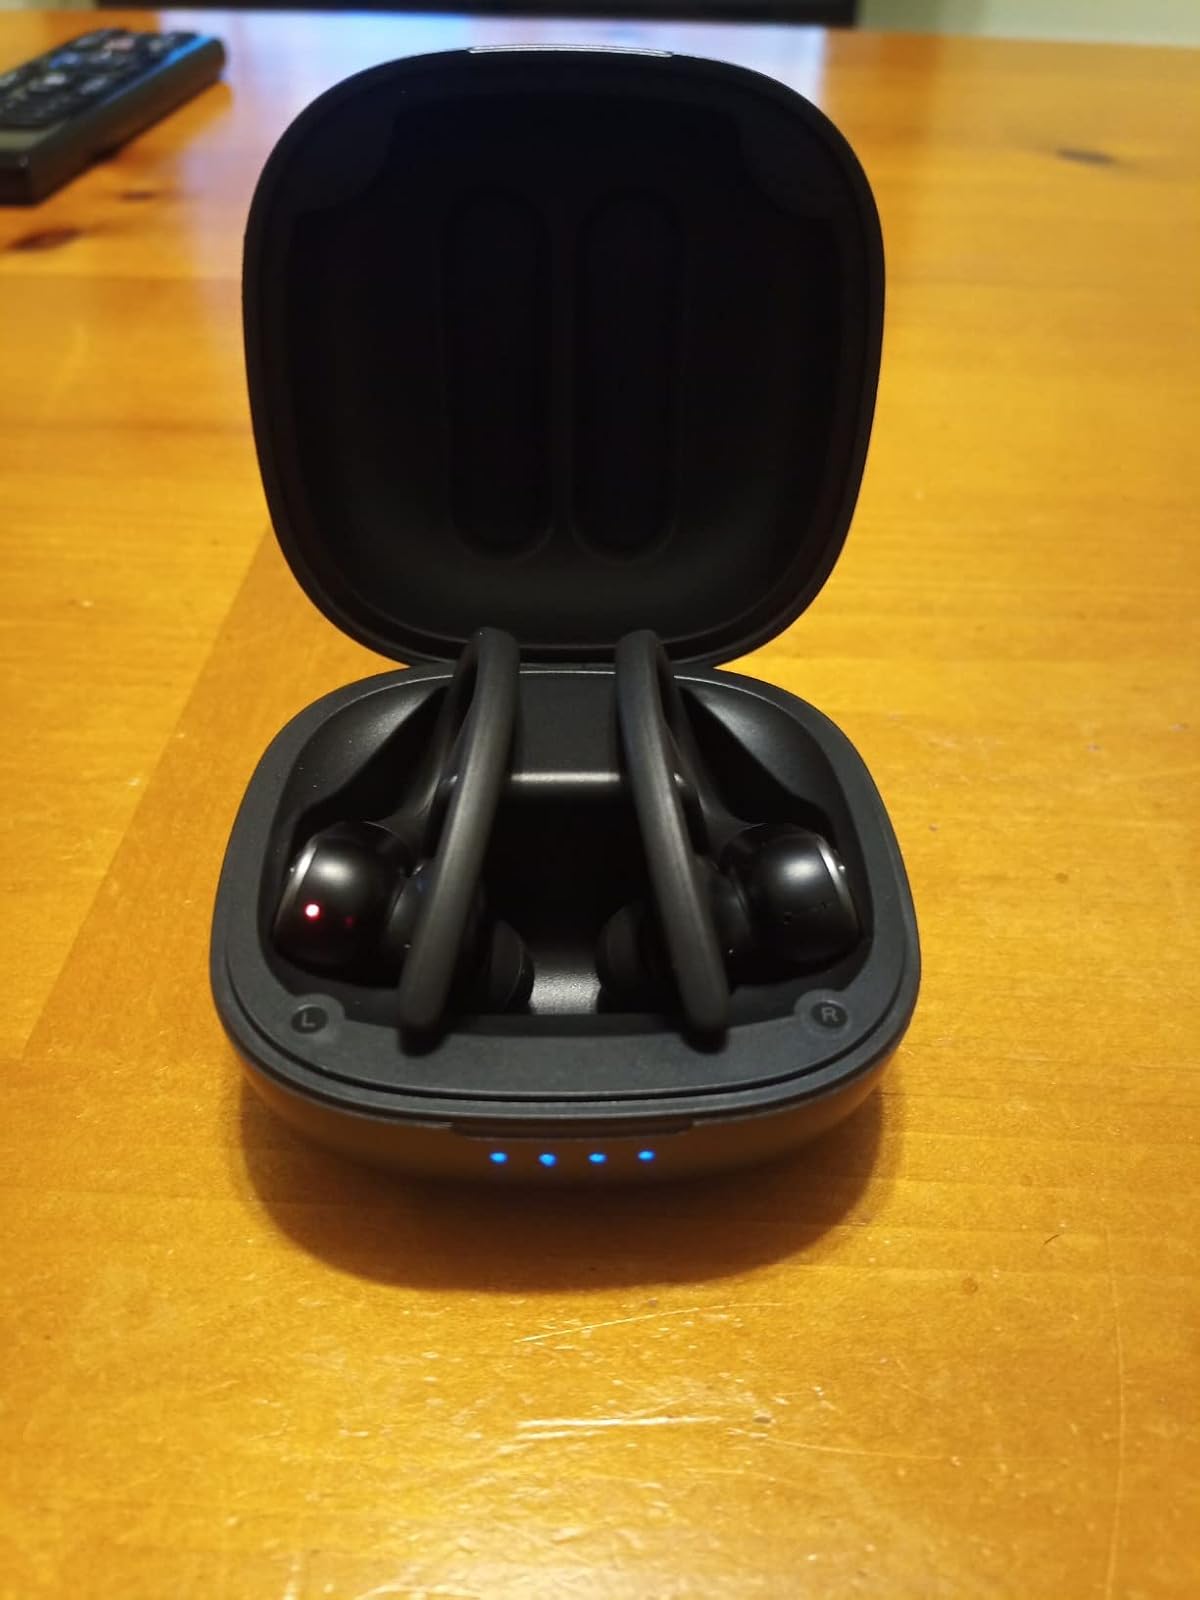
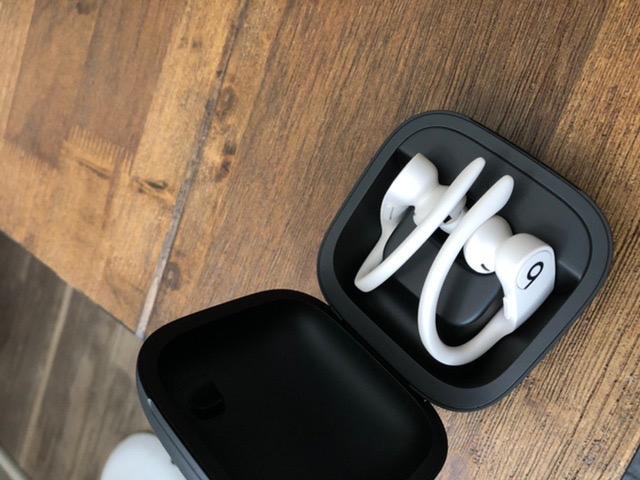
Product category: earbuds
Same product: no